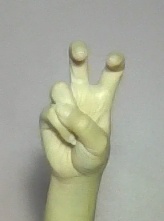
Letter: toot